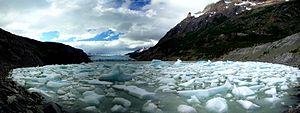
Icebergs générés du Glacier Grey, au Parc National de Torres del Paine. Le glacier lui-même se voit en arrière-plan. Image panoramique composée de 7 images, à l'aide d'Autostitch. Español: Icebergs generados por el glaciar Grey, en el Parque Nacional Torres del Paine. El Glaciar se puede ver al fondo de la fotografía. Panorama generado por 7 imágenes con Autostitch.
Le glacier Grey est un glacier du champ de glace Sud de Patagonie, située à l'ouest du massif del Paine, dans le parc national Torres del Paine, dans la région de Magallanes et de l'Antarctique chilien, au Chili. Il s'étend en direction du sud et l'eau résultant de sa fonte forme le lac du même nom.